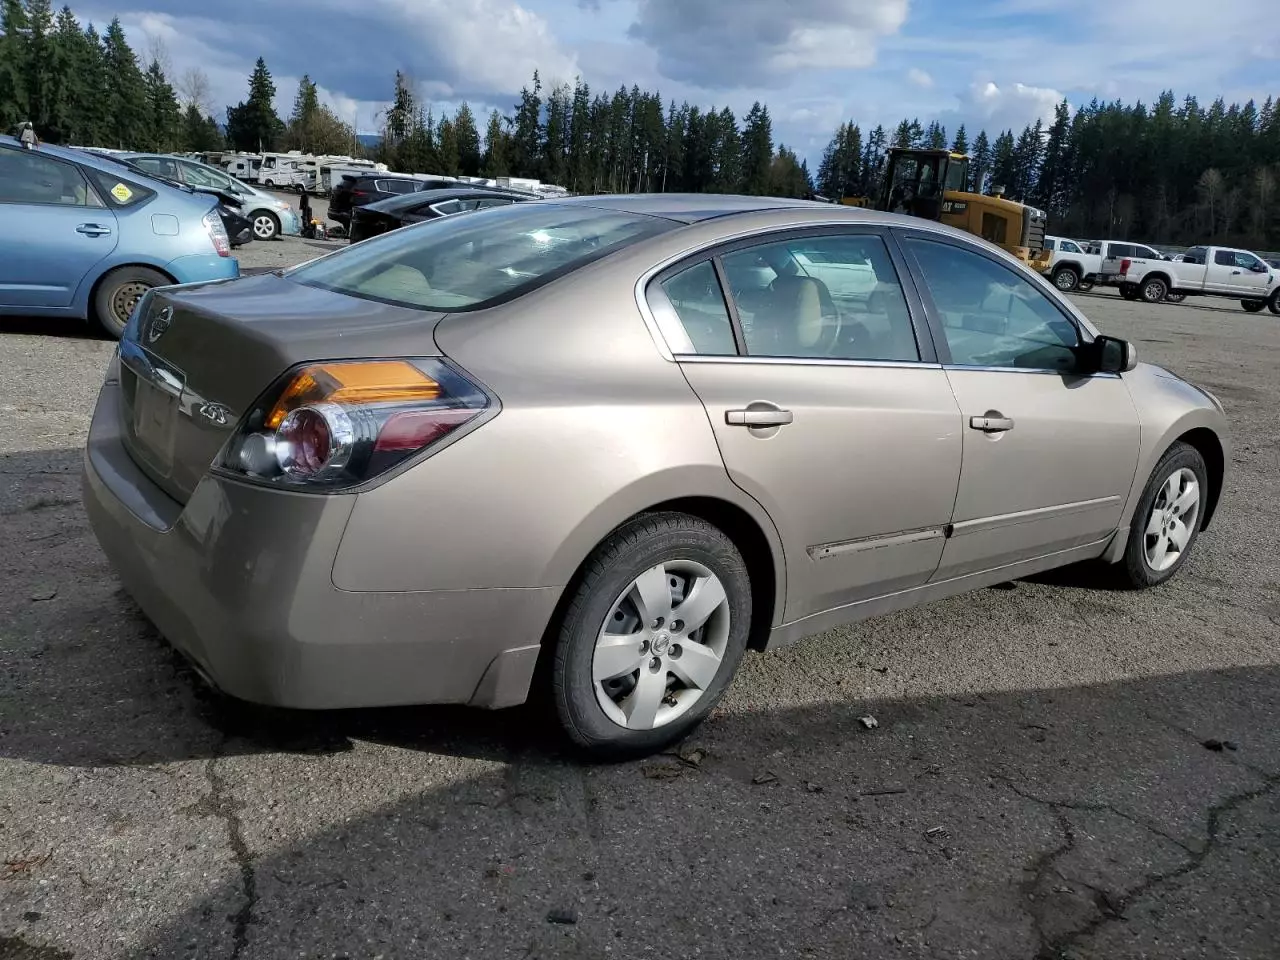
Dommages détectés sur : porte arrière droite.
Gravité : mineur